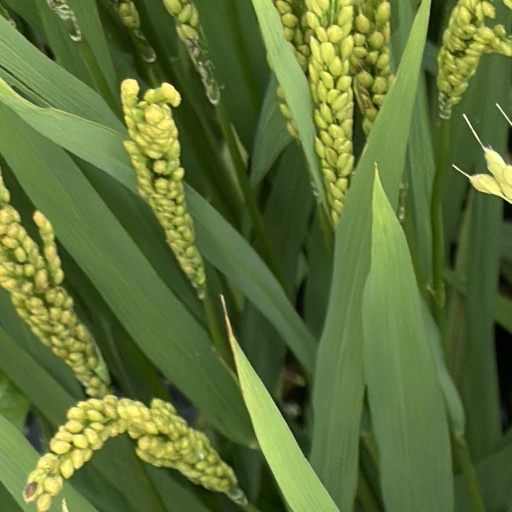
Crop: rice